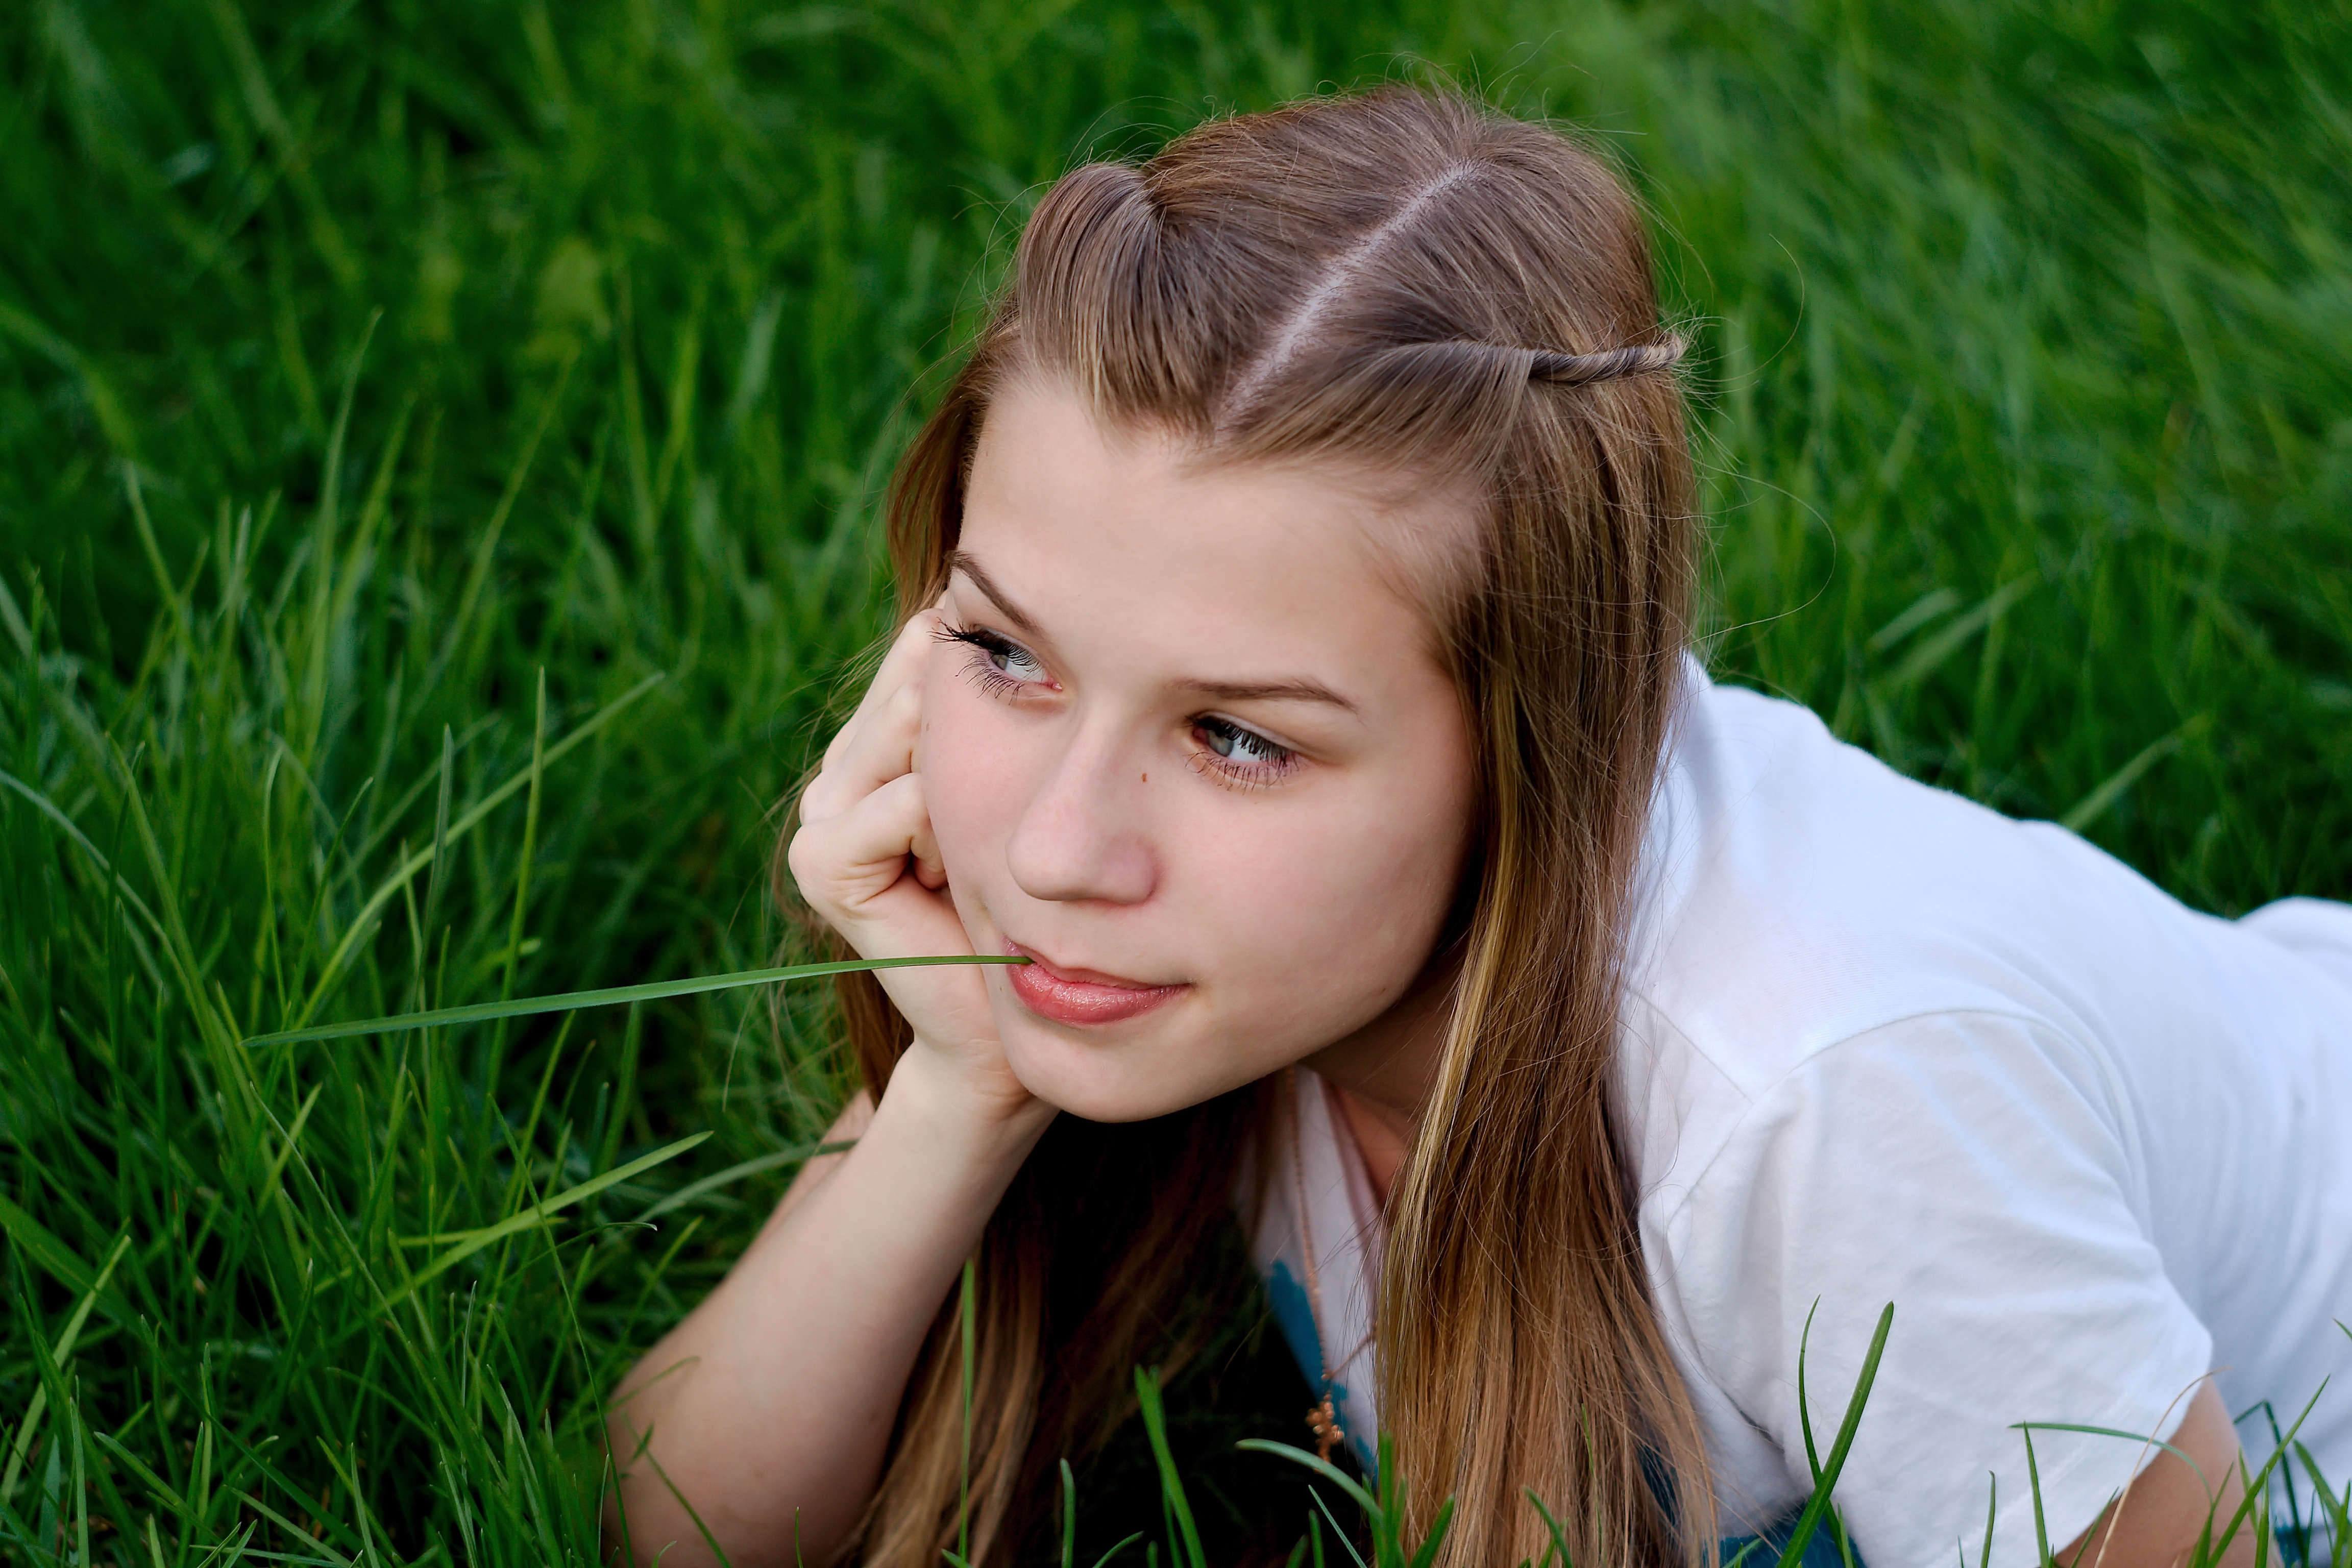
grass, person, girl, woman, hair, photography, meadow, flower, summer, portrait, model, spring, green, child, lady, facial expression, smile, face, eye, head, skin, beauty, emotion, photo shoot, portrait photography, human positions